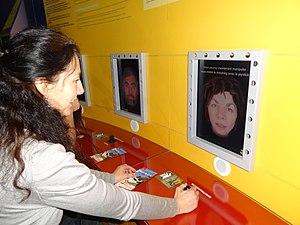
Atelier interactif Morphing dans la salle Morpho, Paléosite.
Le Paléosite est un espace muséographique et un centre d'interprétation de la Préhistoire situé dans la commune de Saint-Césaire, à 10 km à l'est de Saintes et à 15 km à l'ouest de Cognac, en Charente-Maritime, et se trouve à proximité du site archéologique de la Roche à Pierrot, où fut découvert un squelette néandertalien en 1979, nommé « Pierrette ».